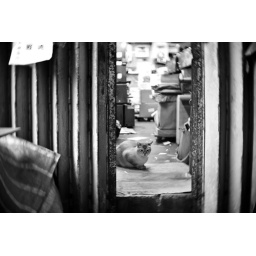
Home cat in paper factory